Joachim Pfeiffer

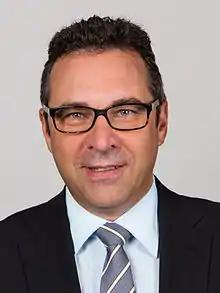

Joachim Pfeiffer (Mutlangen, 25 April 1967) is a former German politician of the Christian Democratic Union (CDU) who served as a member of the Bundestag, the German federal parliament, from 2002 until 2021.